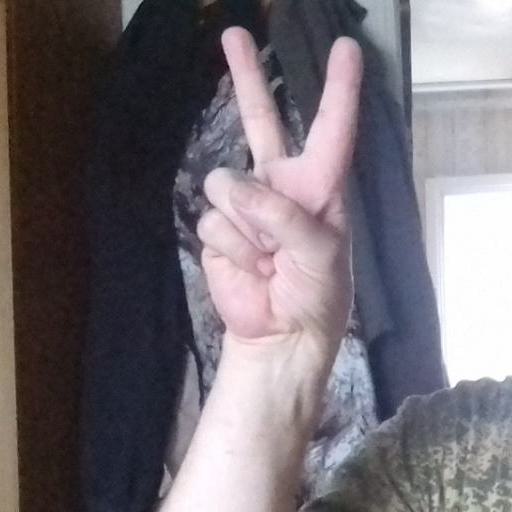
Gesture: peace